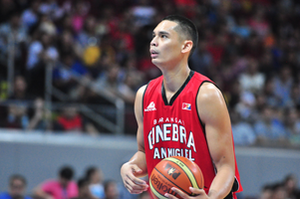
Japeth Aguilar, né le 25 janvier 1987, à Sasmuan, aux Philippines, est un joueur philippin de basket-ball. Il évolue aux postes d'ailier fort et de pivot.